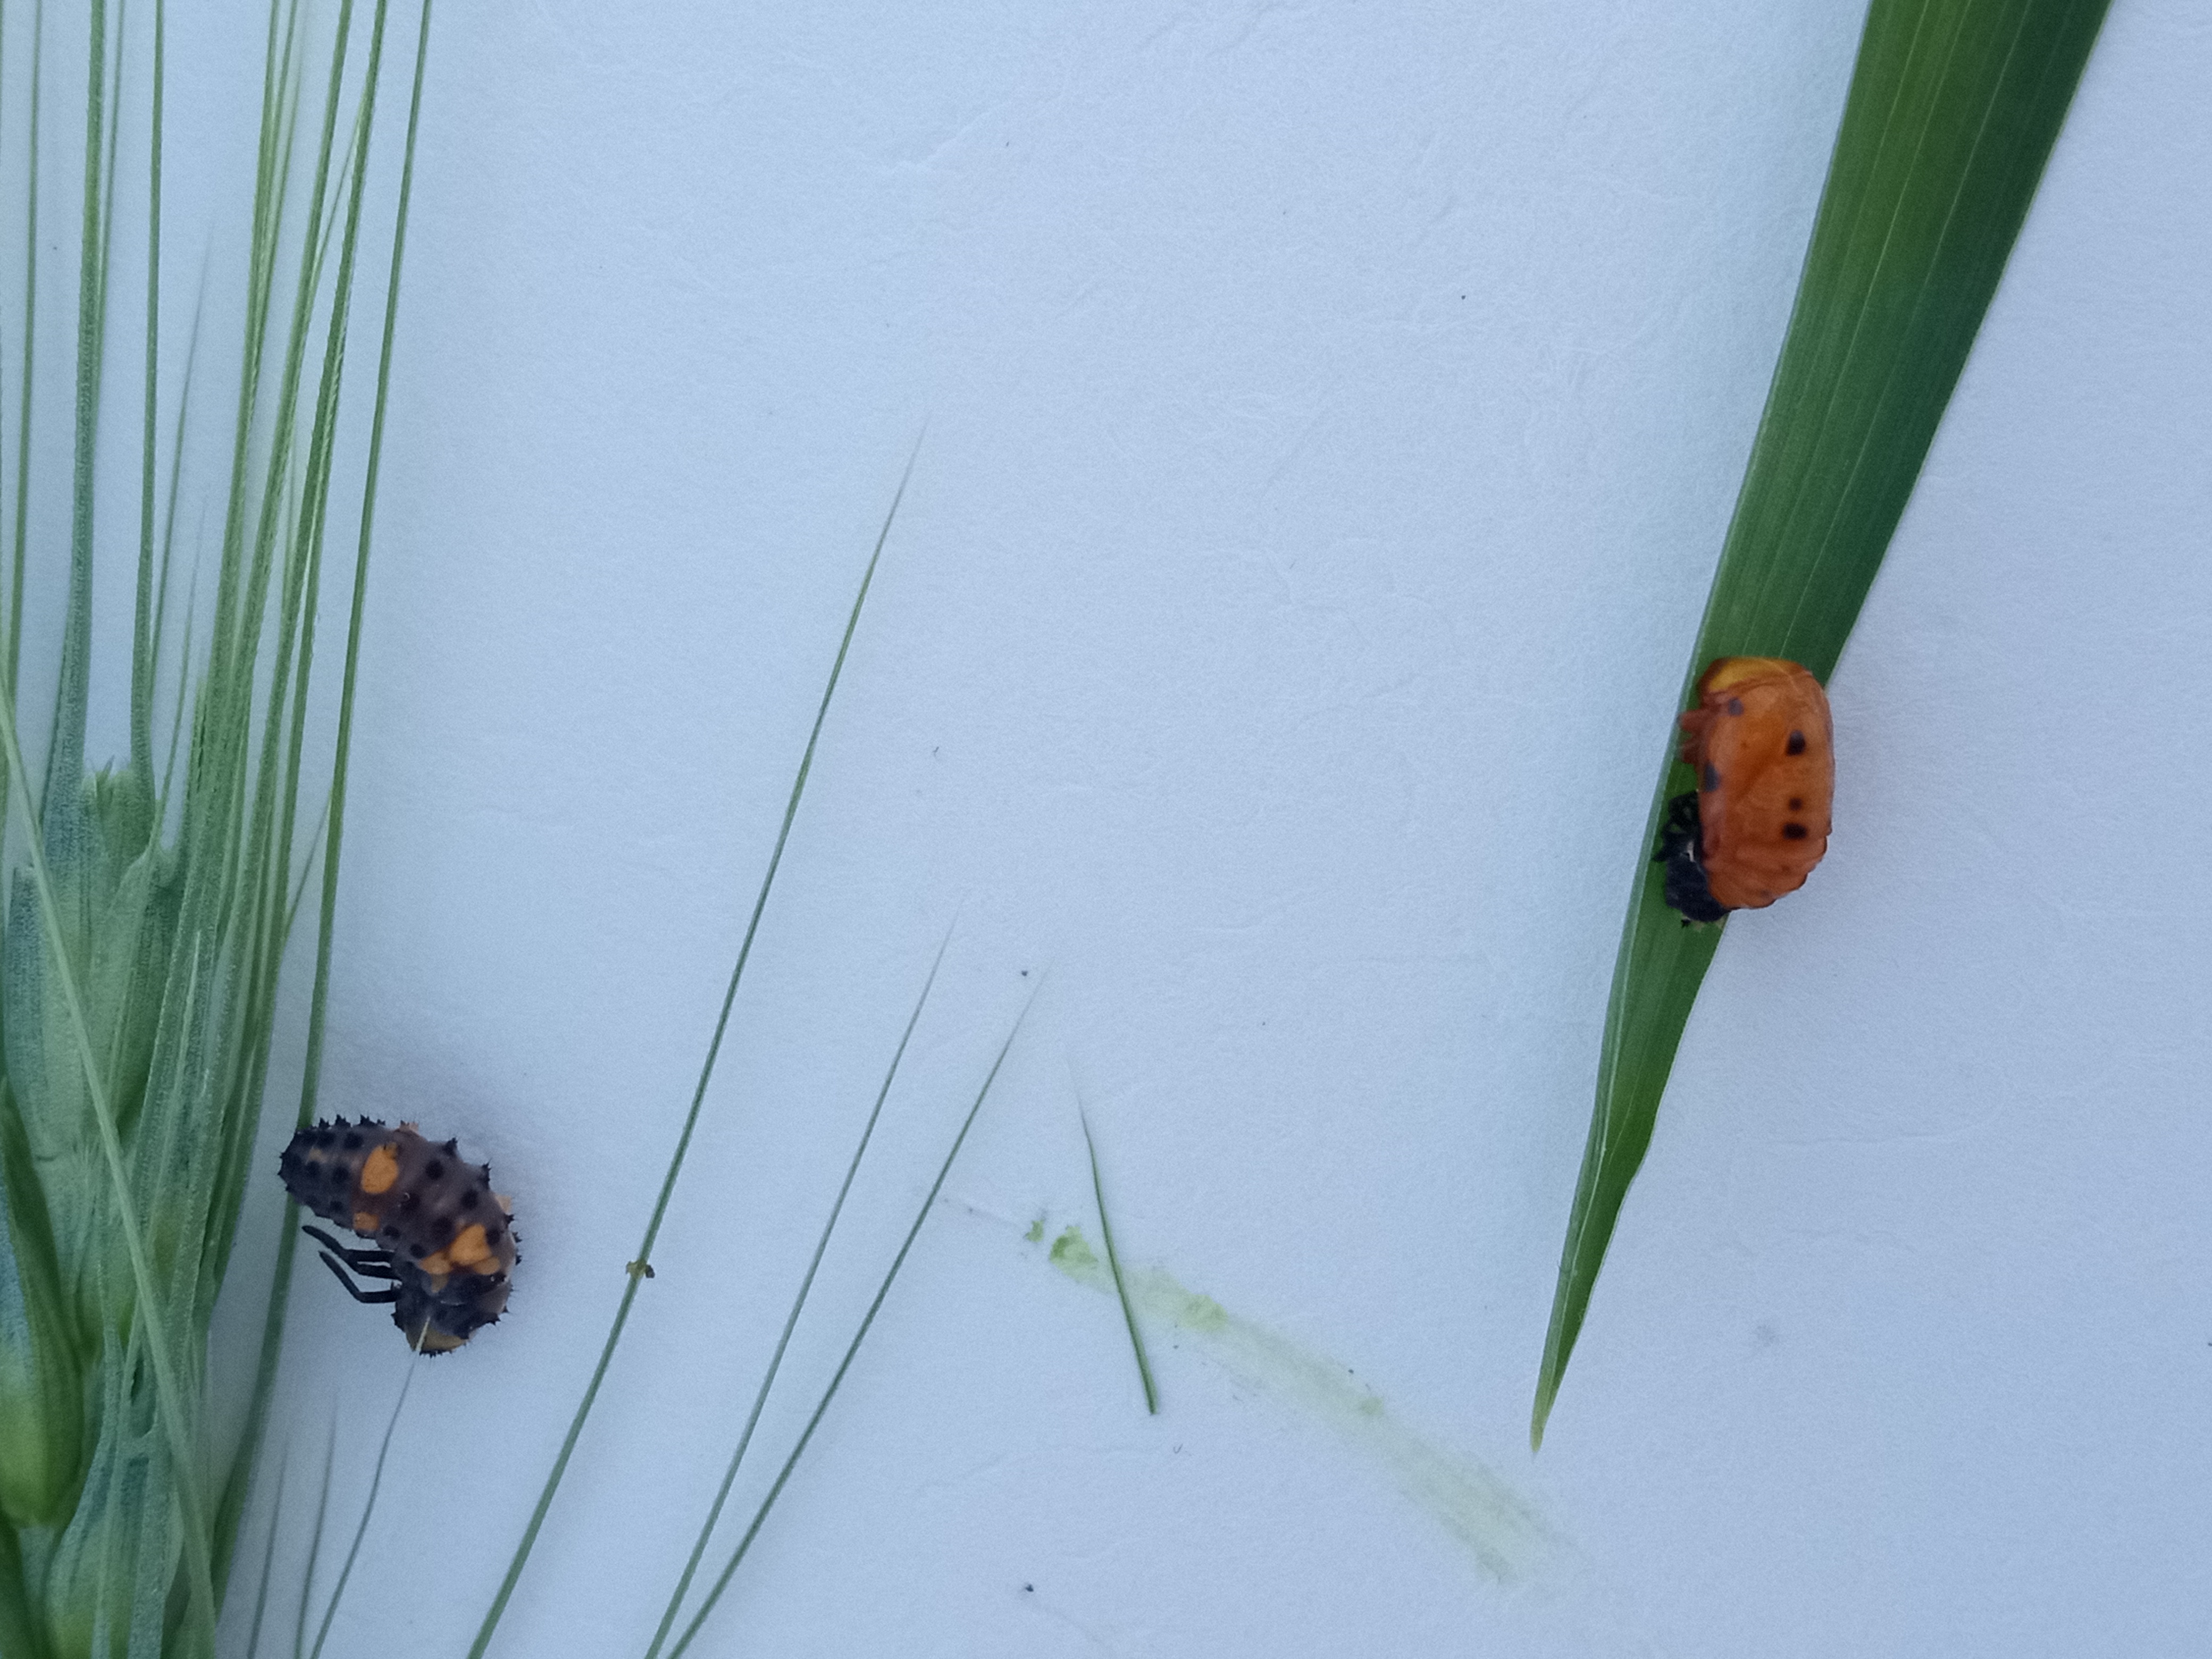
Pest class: predators